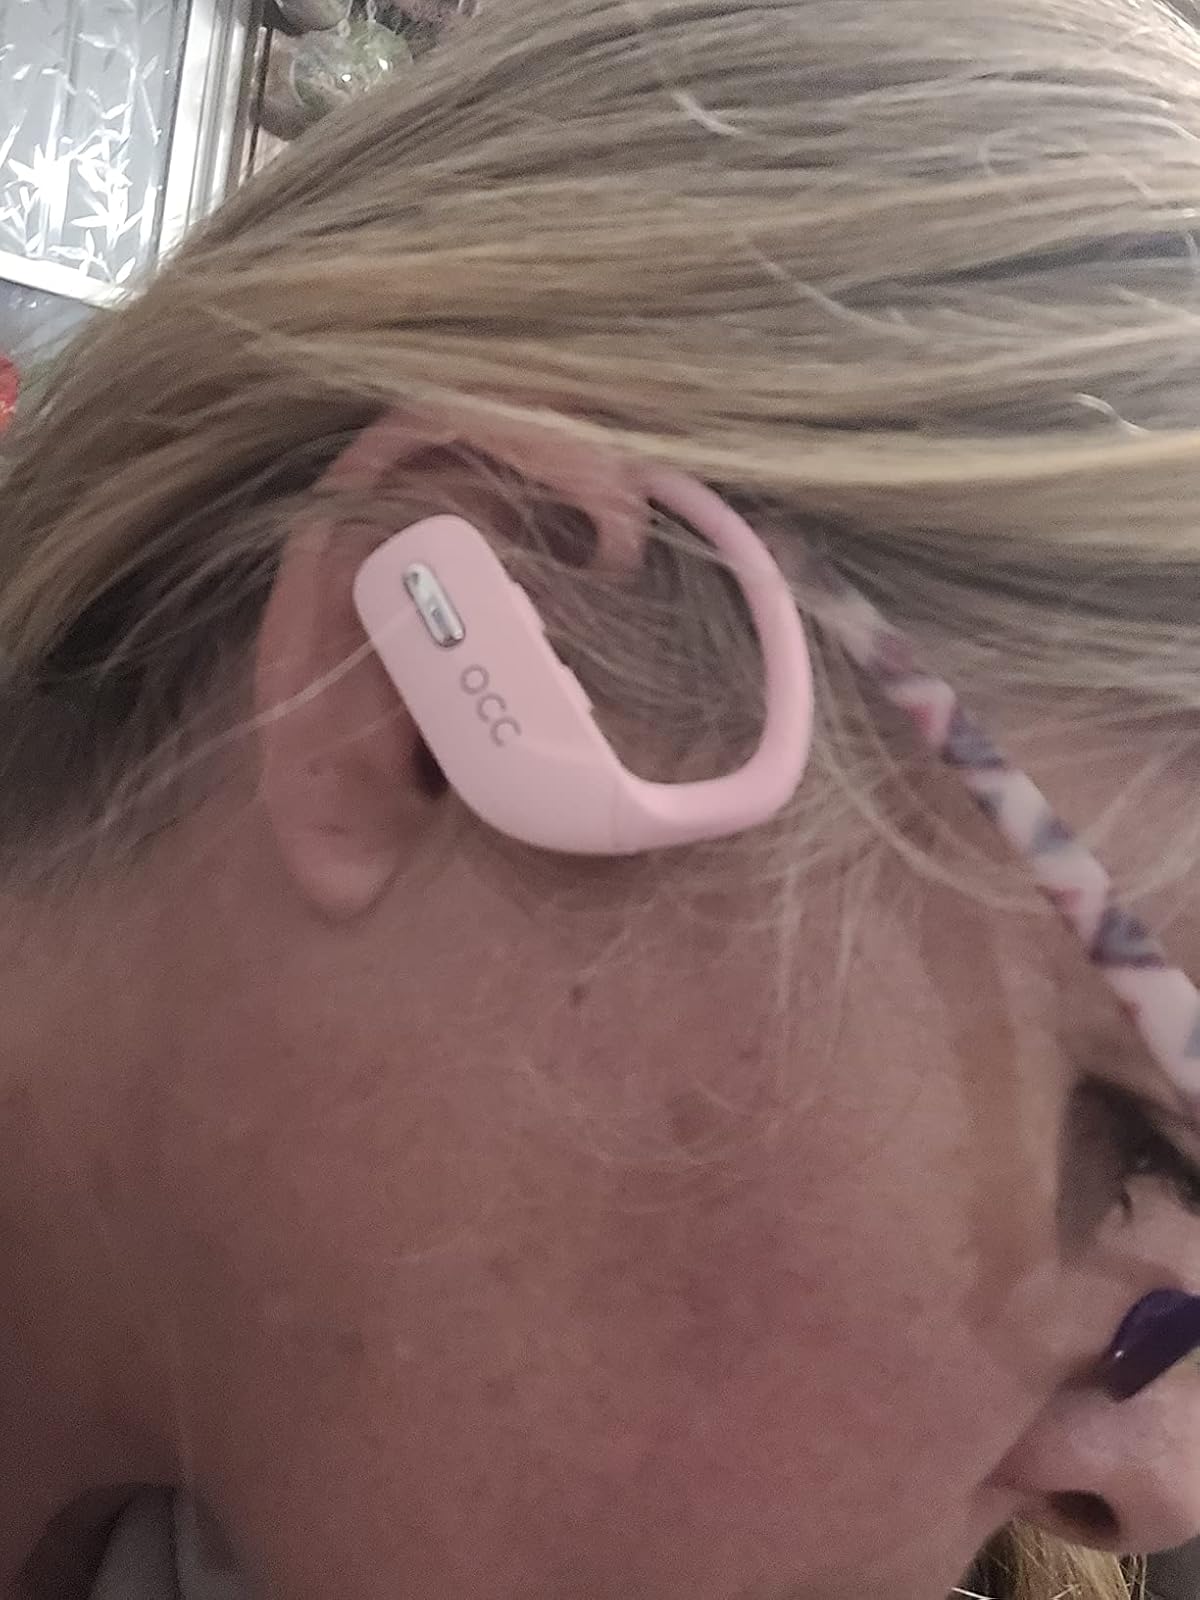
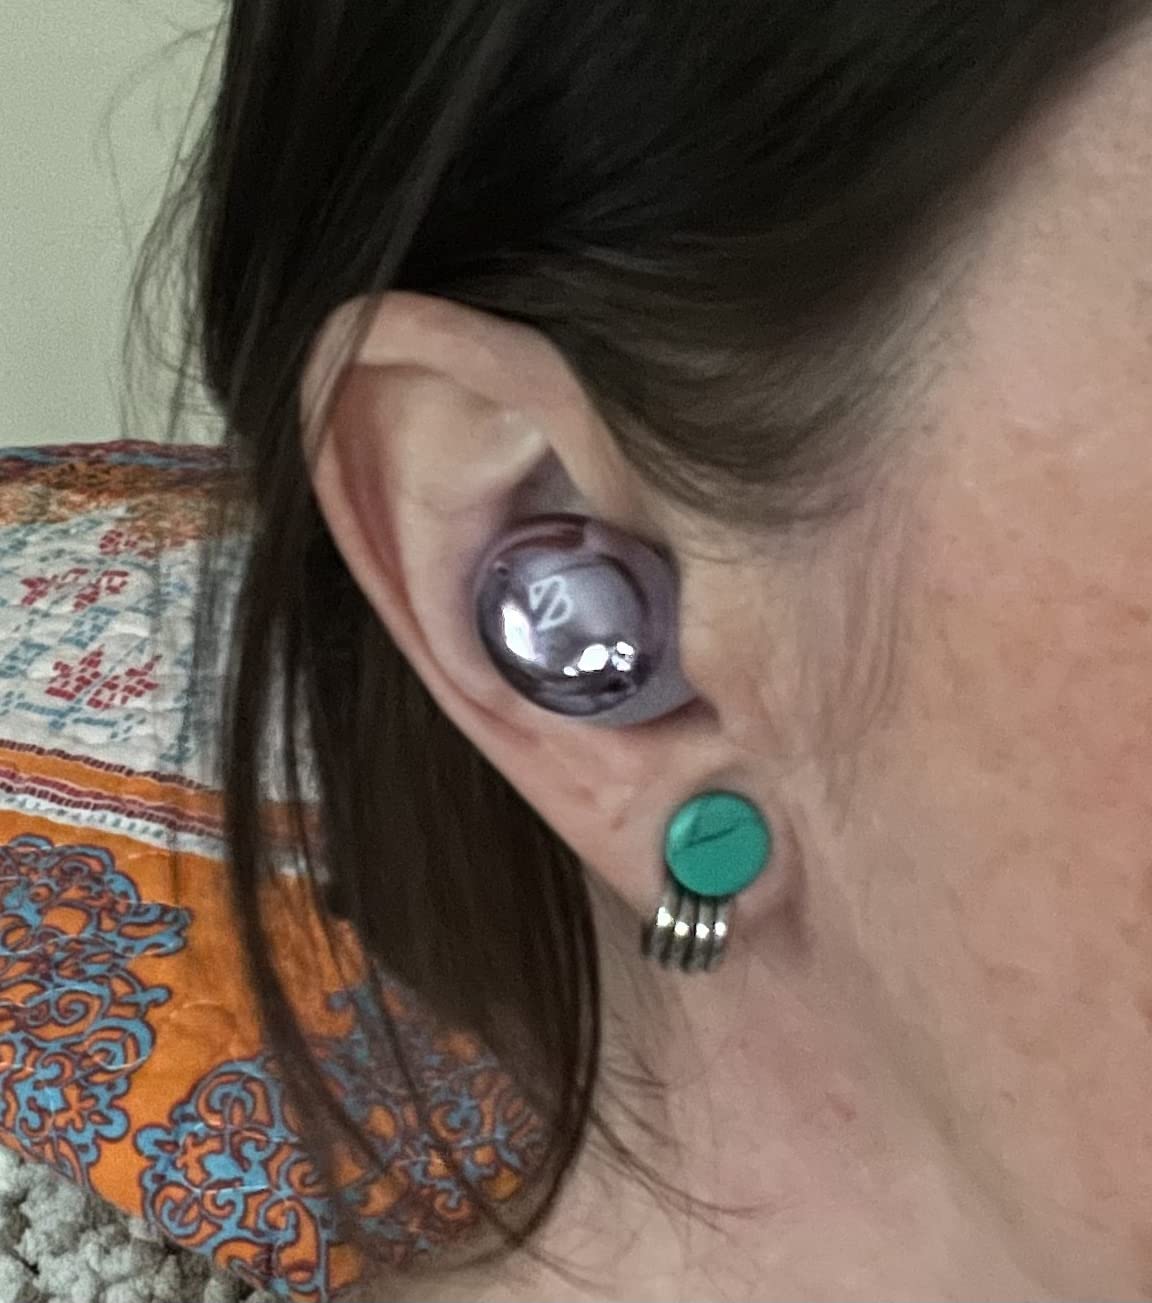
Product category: earbuds
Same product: no